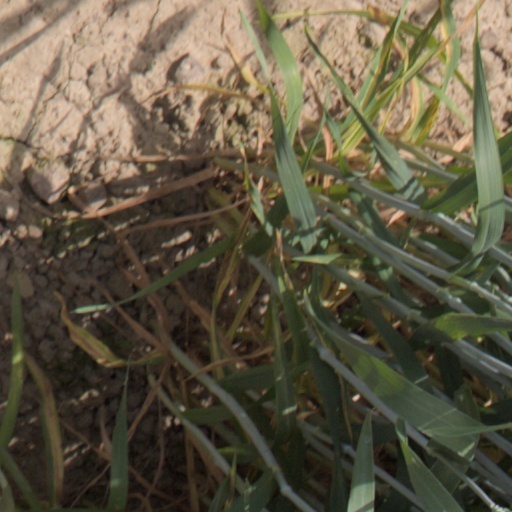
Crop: wheat